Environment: real
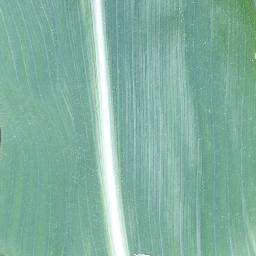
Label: healthy